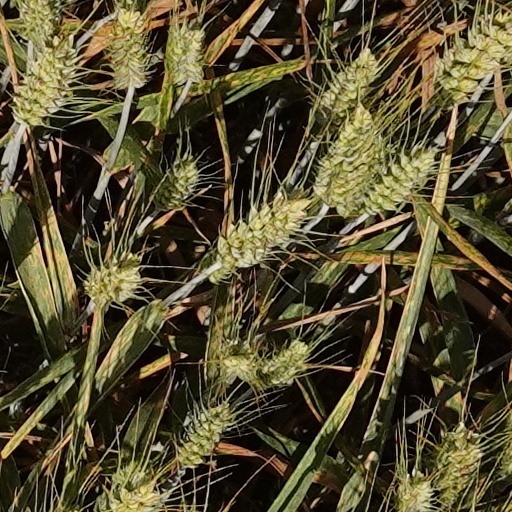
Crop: wheat